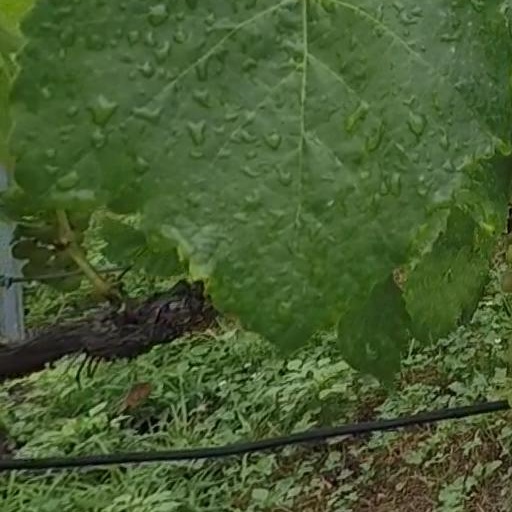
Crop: grape